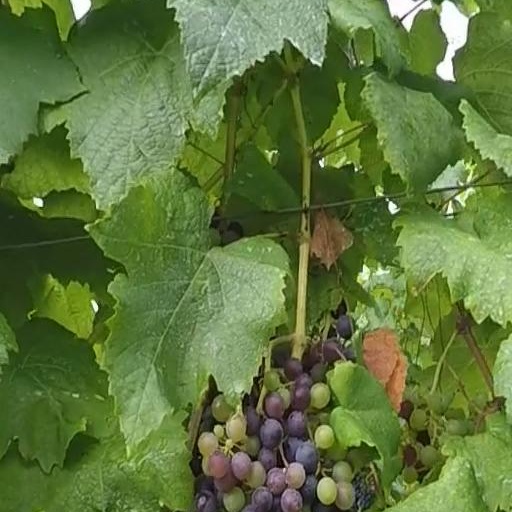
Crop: grape